Gene Rayburn

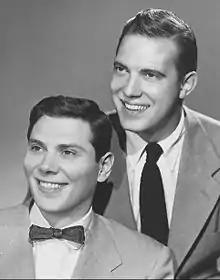
Rayburn and Finch, 1951

Before appearing in television, Rayburn was an actor and radio performer. He had a morning drive time radio show in New York City, first with Jack Lescoulie ("Anything Goes") and later with Dee Finch ("Rayburn & Finch") on WNEW. Rayburn's pairings with Lescoulie and Finch helped to popularize the now-familiar morning drive radio format. At WNEW, he lobbied for playing of certain songs, resulting in chart popularity (e.g. "Music! Music! Music!" (recorded by Teresa Brewer)) and co-authored the lyrics of the song "Hop-Scotch Polka" with Carl Sigman (both 1949). When Rayburn left WNEW, Dee Finch continued the format with Gene Klavan.